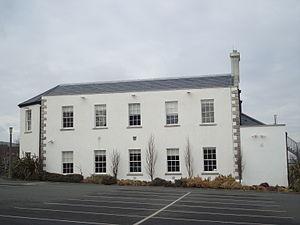
Mount Merrion est une banlieue aisée de Dublin, en Irlande. La localité se situe à environ 7 km au sud du centre ville de Dublin et s'étend sur la colline du même nom.